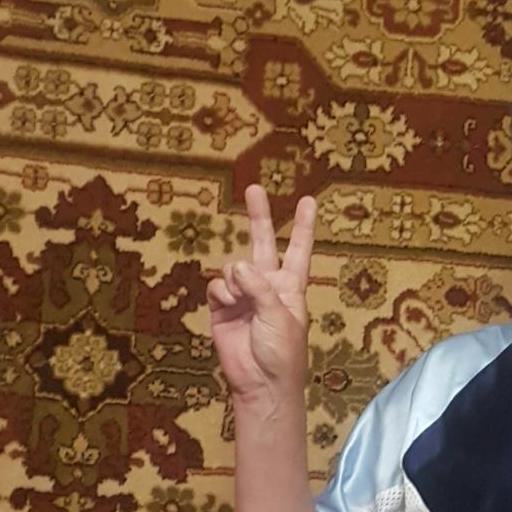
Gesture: peace